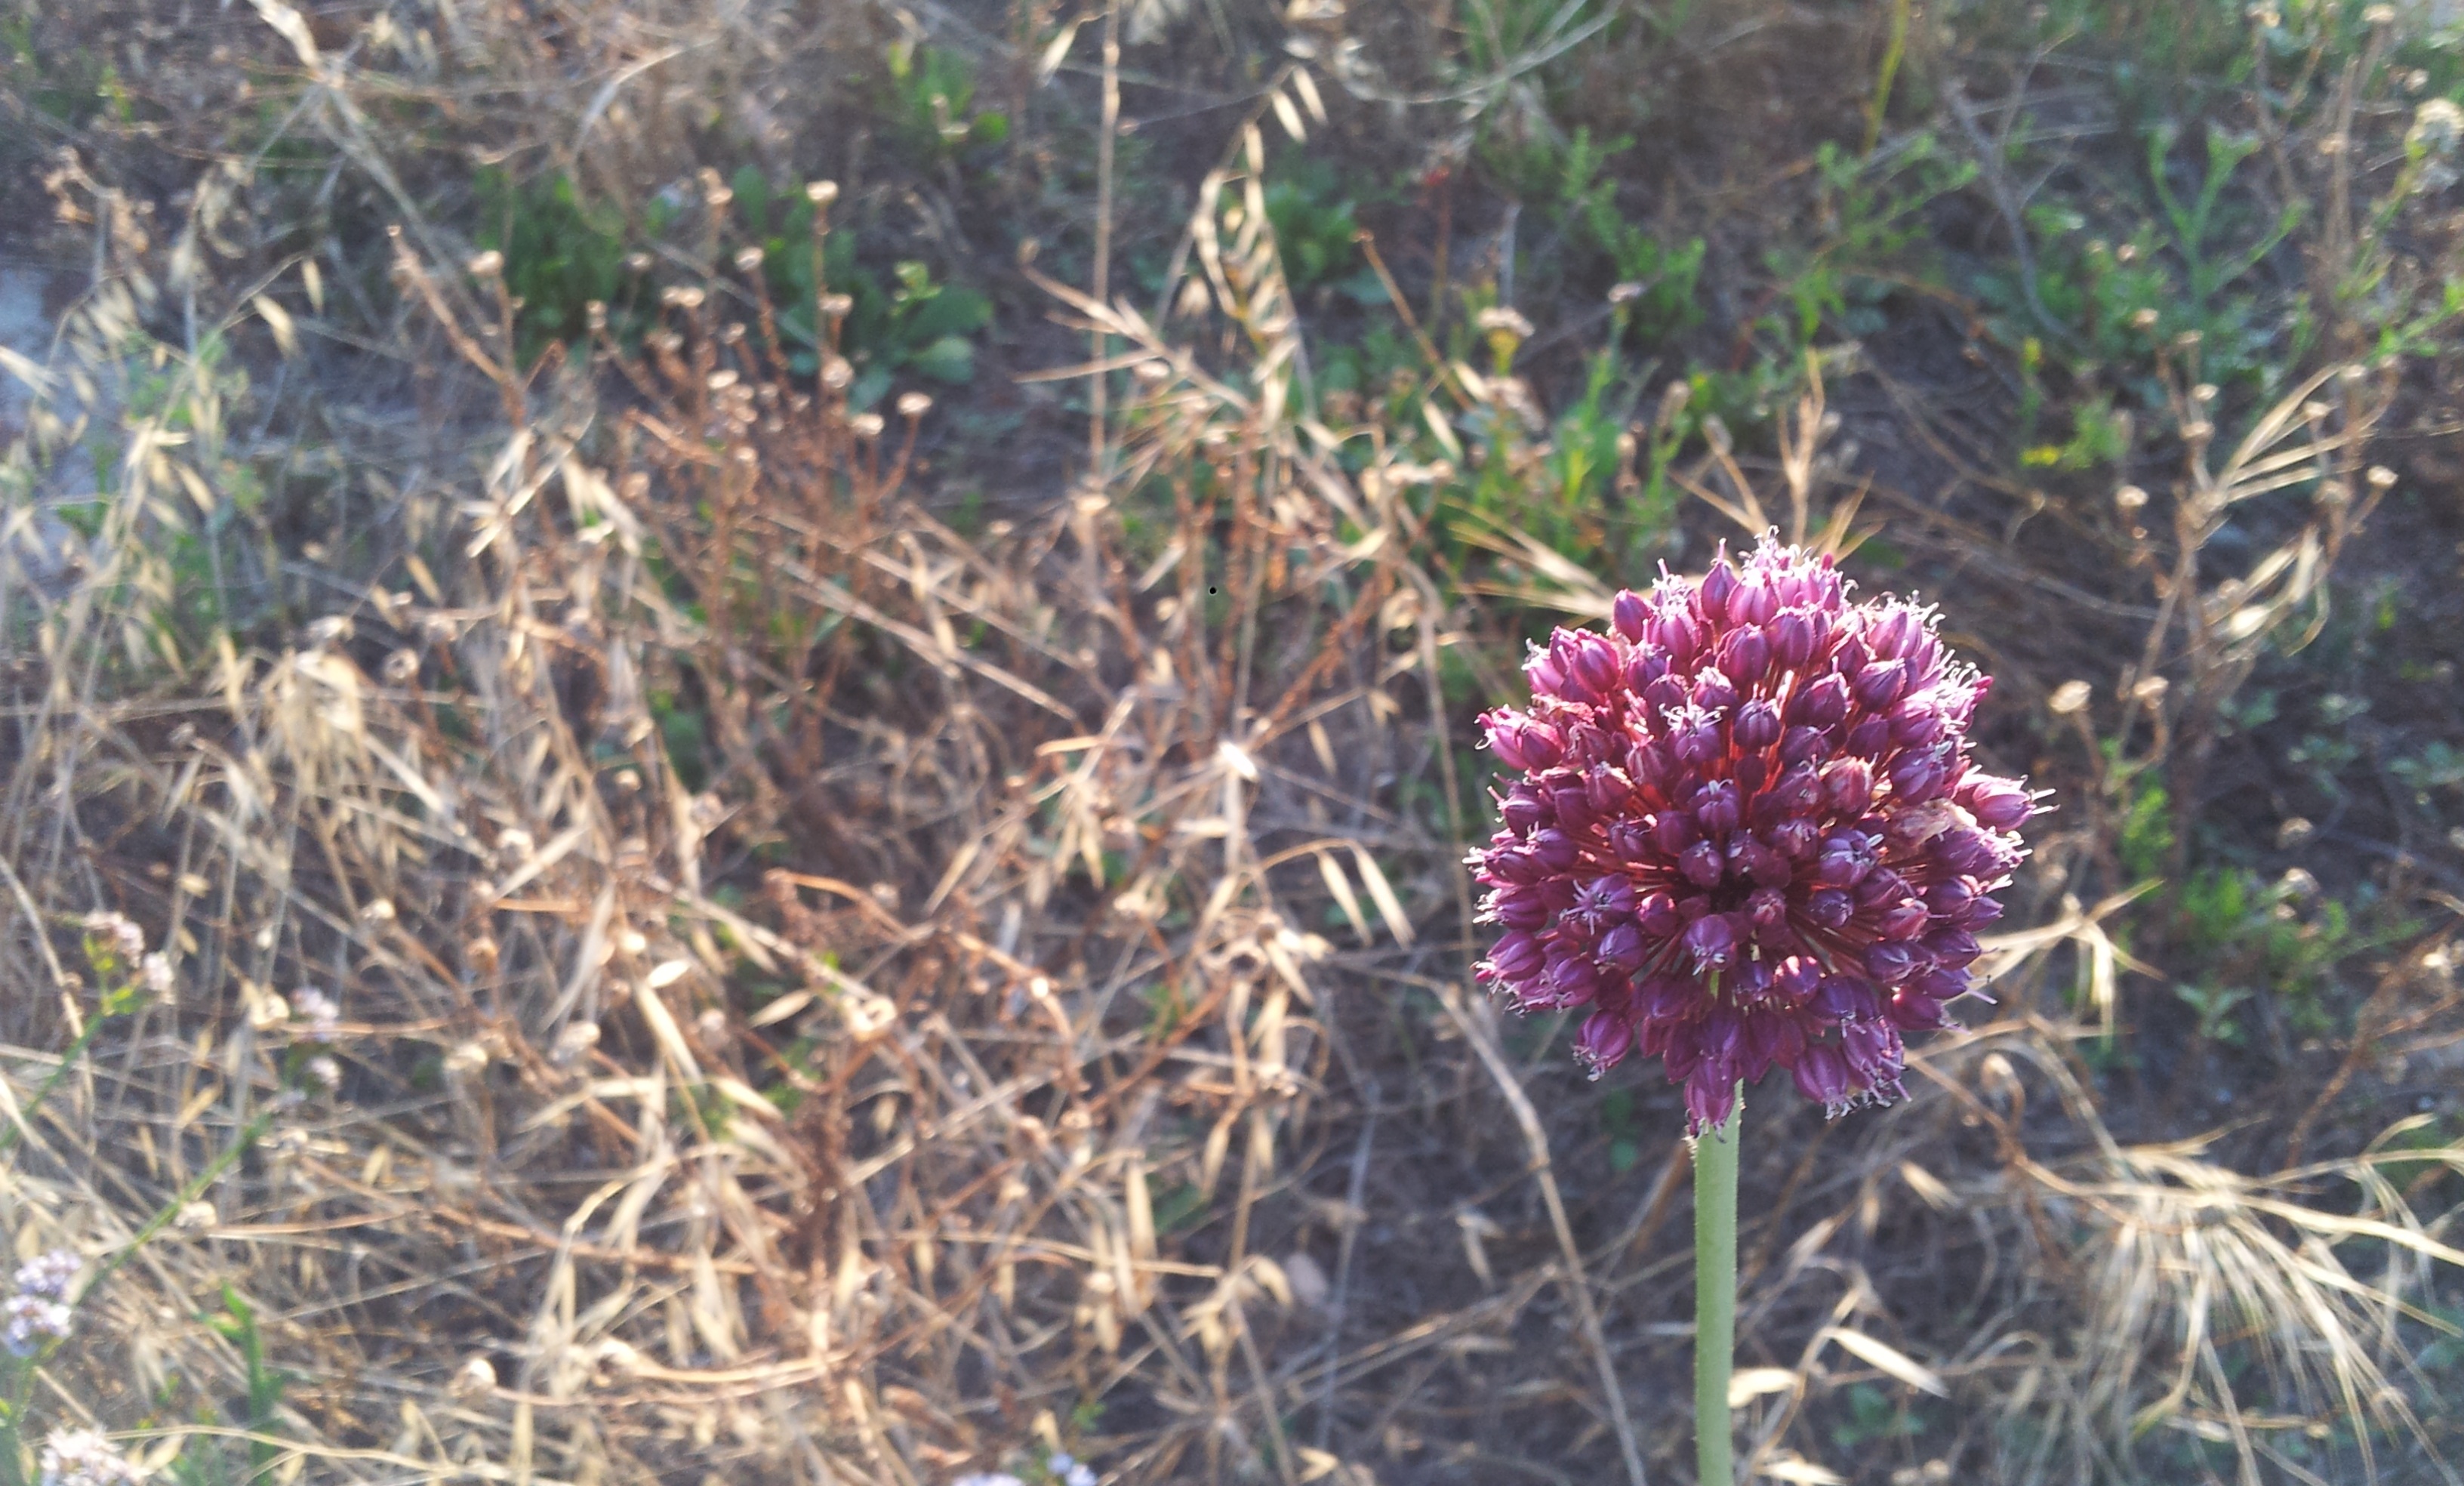
nature, blossom, plant, field, prairie, flower, petal, bloom, summer, floral, botany, flora, wild flower, wildflower, flowering plant, vintage flower, land plant